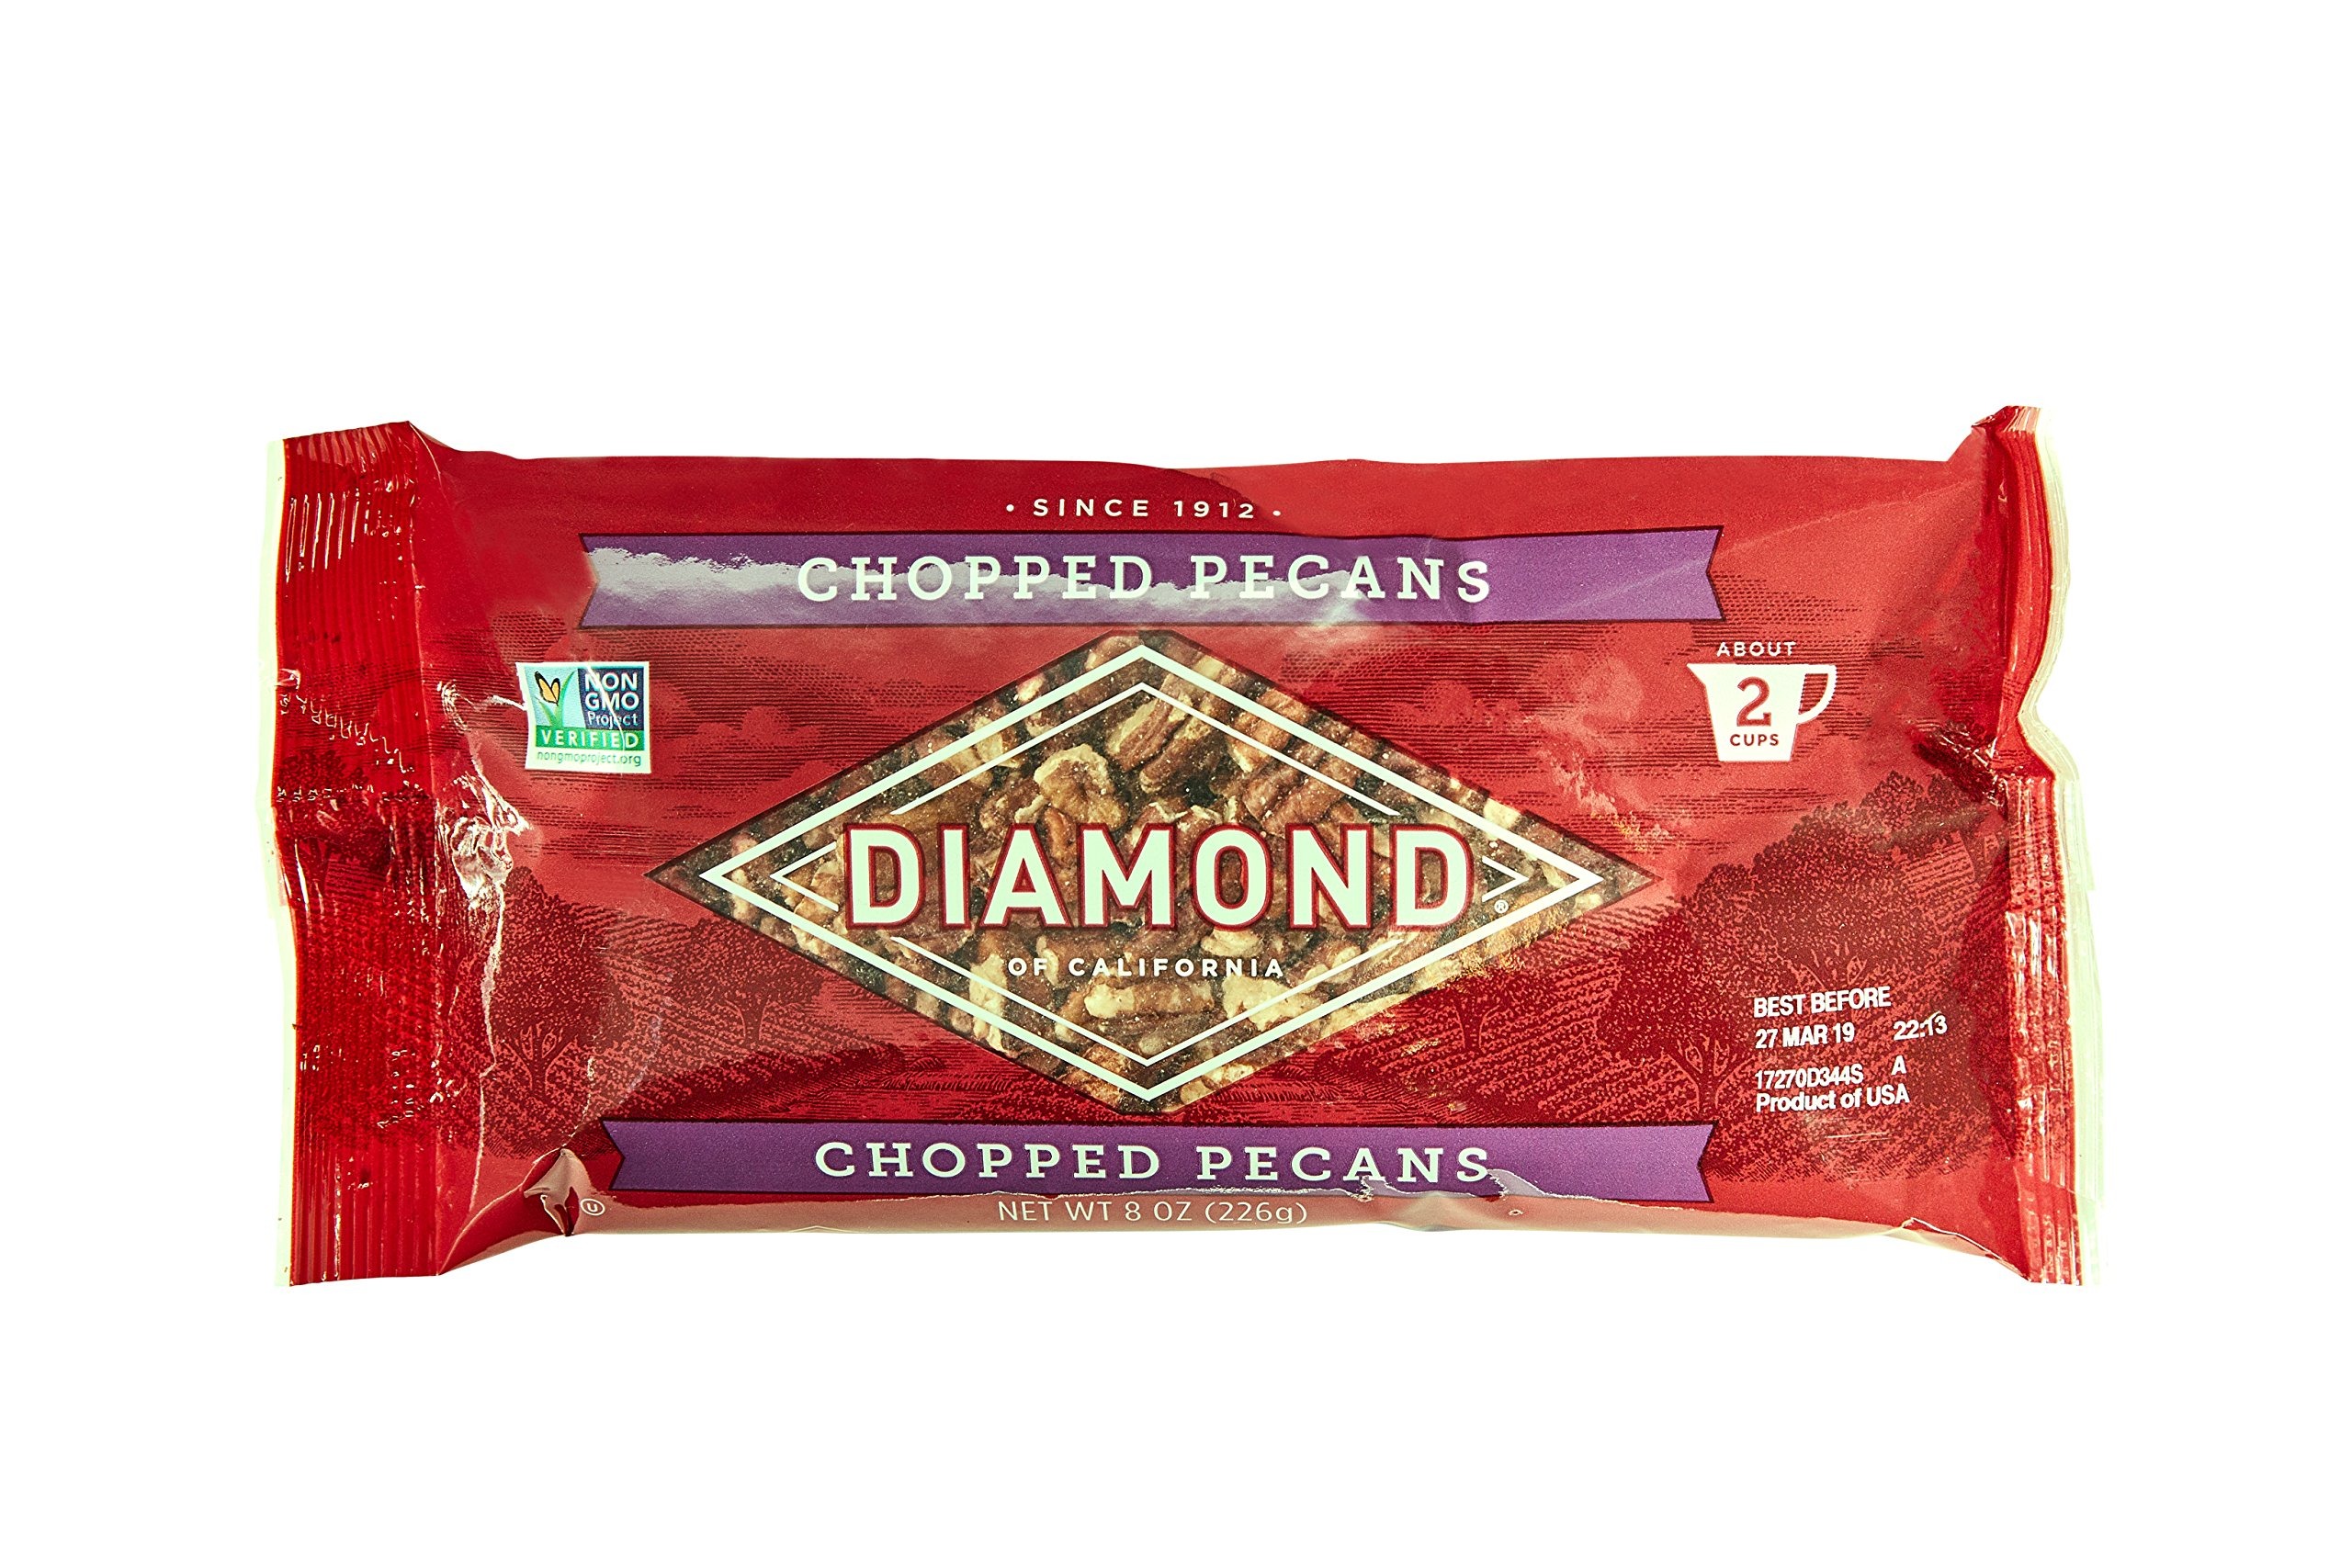
Item Name: Diamond of California, Chopped Pecans, 8 Ounce
Bullet Point 1: CHOPPED PECANS IN CONVENIENT SIZES - Contains 1 - 8 oz. bag of Chopped Pecans
Bullet Point 2: PERFECT PORTION SIZES - About 2 cups (8 servings per container) of Premium, Fancy variety pecans - known for their satisfying caramel crunch and sweet maple finish - chopped to perfection and recipe ready
Bullet Point 3: NON-GMO PROJCT VERIFIED, NO CHOLESTEROL, NO SODIUM - 3g of Fiber per serving, Certified Kosher
Bullet Point 4: FARM TO TABLE FLAVOR
Bullet Point 5: MADE FOR HOMEMADE - Diamond Nuts are unseasoned and perfect for baking, cooking, snacking or adding as a topping to your favorite salad, dessert, yogurt, cereal, or granola. We believe that adding nuts makes good food even better!
Value: 8.0
Unit: Ounce

Price: 8.6